Maunalua Bay

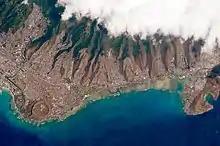
Maunalua Bay (2016)

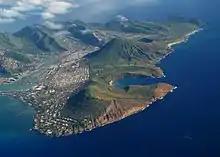
Hawaii Kai, Portlock, Koko Head, Hanauma Bay, and Koko Crater

Maunalua Bay is a bay in the southeast of Honolulu, the capital of Hawaiʻi. The bay extends about from the southern tip of Diamond Head, the "Black Point", also called "Kūpikipikiʻō" , in the west to Portlock Point, also known as "Kawaihoa Point", to the east.